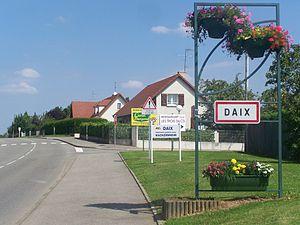
Panneau d'accueil de la commune de Daix dans l'agglomération dijonnaise en Côte-d'Or.
Daix est une commune française appartenant à Dijon Métropole située dans le département de la Côte-d'Or en région Bourgogne-Franche-Comté.